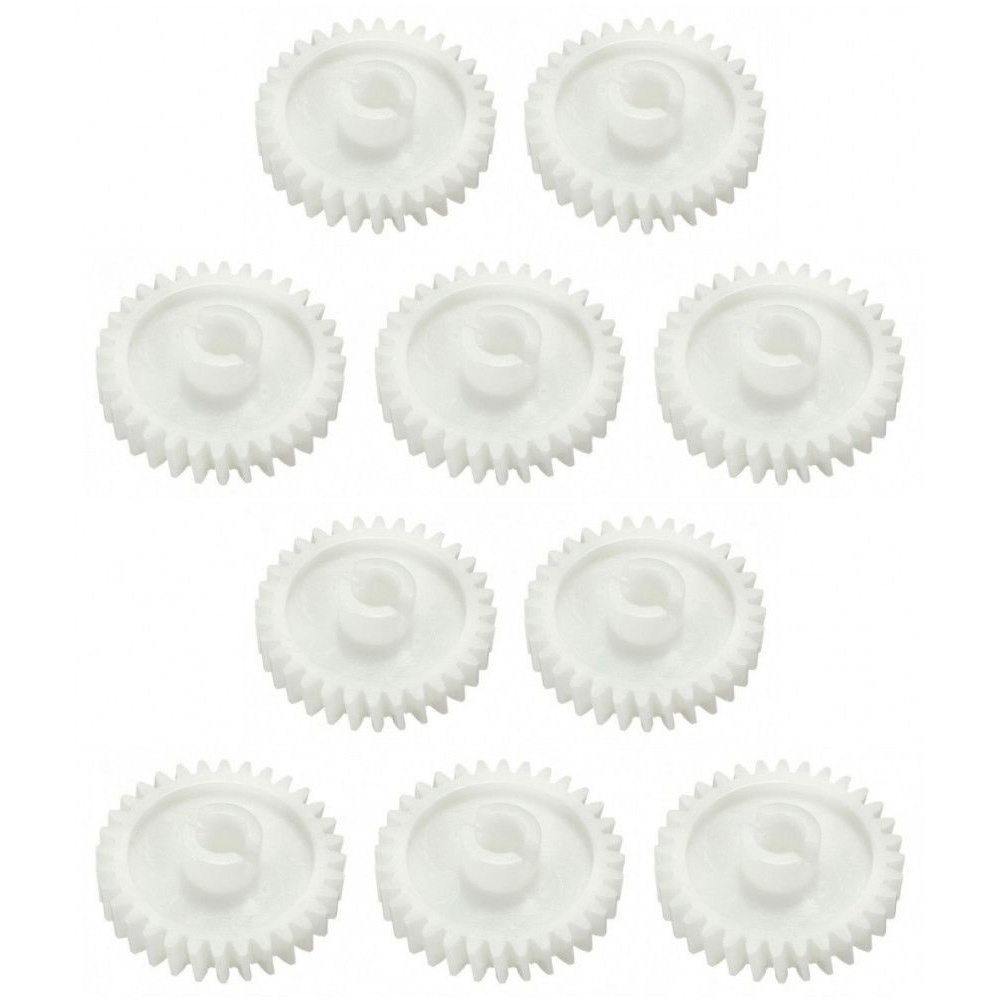
41A2817 Qty 10: Garage Door Opener Drive Gear Fits Universal Products
Brand: AIC Replacement Parts - FEDEX2DAY
Aftermarket Qty 10: Garage Door Opener Drive Gear Tech Info: -(1) Drive Gear -Drive Gear OD: 2-3/4" -Drive Gear Bore Size: 1/2" -Drive Gear Number of Teeth: 32 - -Chamberlain, Craftsman, Liftmaster, Sears, Raynor and more Fits Universal Products: Replaces Part Number(s): 81B0045, 41A2817, 41A5021, 41C4220A Replaces Part Number(s): 81B0045, 41A2817, 41A5021, 41C4220A
Category: Home & Garden > Household Appliances > Garage Door Openers